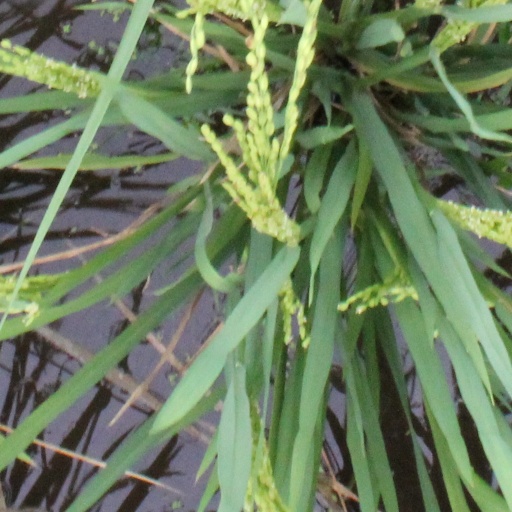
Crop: rice